Steve Clark (swimmer)

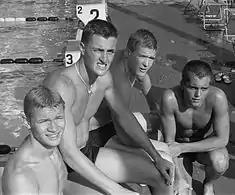
Bennett, Hait, Clark, Gillanders after 4×100-meter medley Olympic record, '60 Olympics.

At the 1960 Summer Olympics in Rome, Clark swam for the first-place U.S. relay teams in the preliminary heats of the men's 4×200-meter freestyle relay and men's 4×100-meter medley relay. Both American relay teams won gold medals, but Clark was ineligible for a medal under the Olympic swimming rules in effect in 1960 because he did not compete in the event finals.